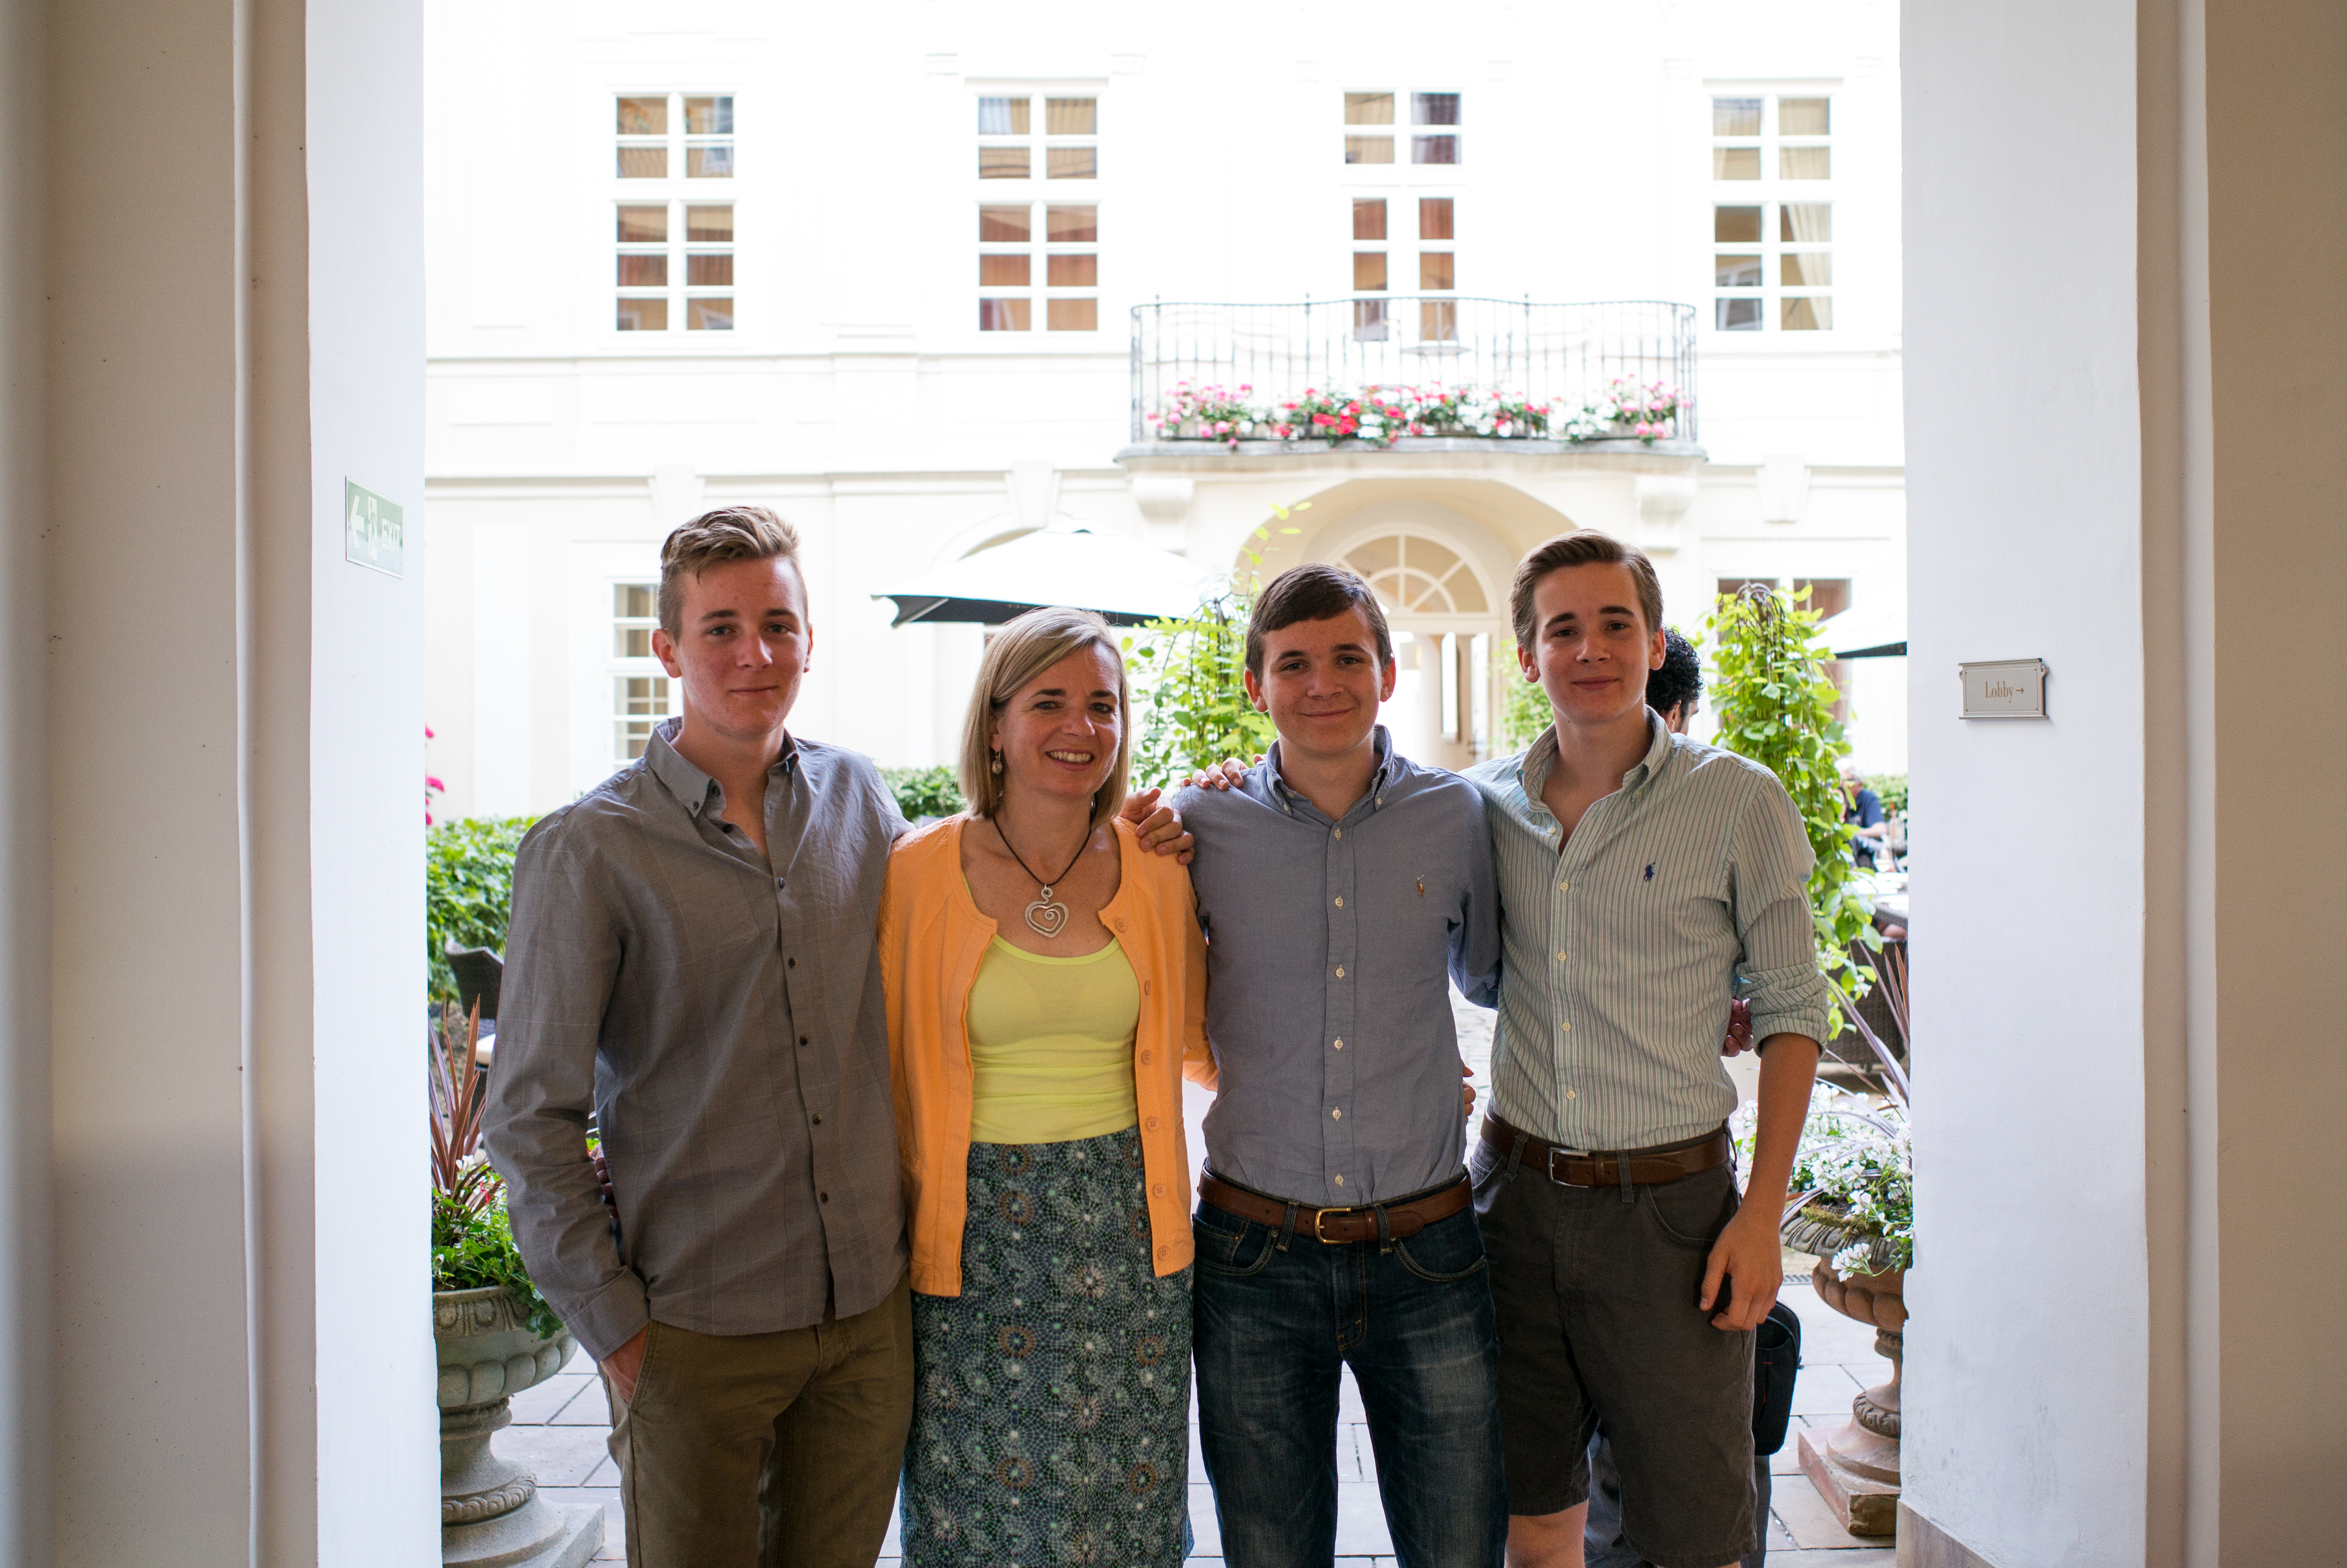
people